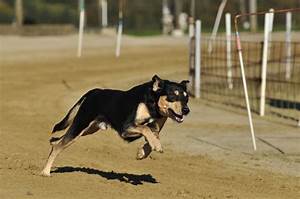
Label: cane